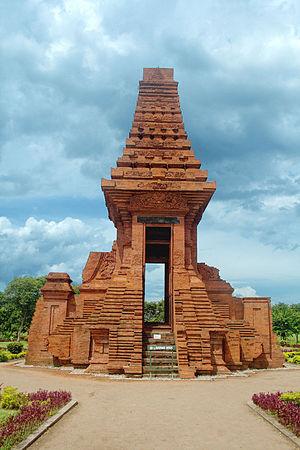
Trowulan est un district d'Indonésie dans le kabupaten de Mojokerto, dans la province de Java oriental. On y trouve un site archéologique qui s'étend sur quelque 100 km². On pense que c'était là l'emplacement de la capitale du royaume de Majapahit.
Dans l'architecture des temples hindouistes, un gopura est une construction par laquelle on pénètre dans les enceintes successives d'un temple